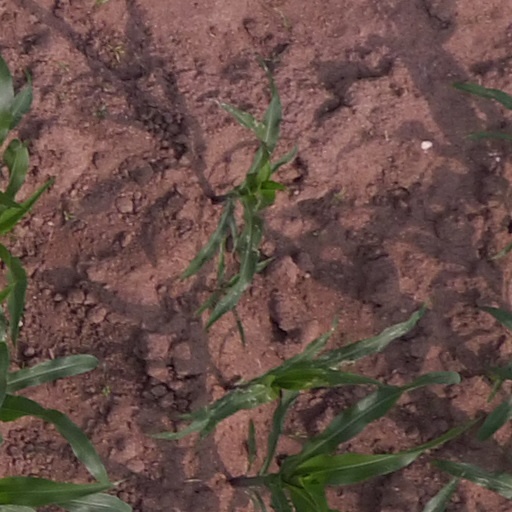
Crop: maize; corn